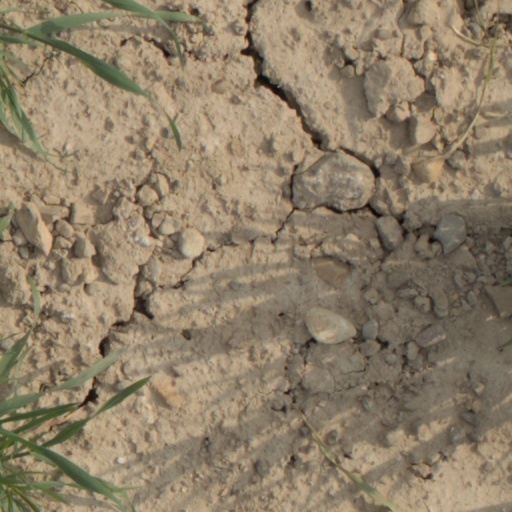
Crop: wheat